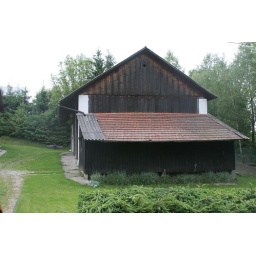
A barn now stands on the site of my dad's old house in Krasna